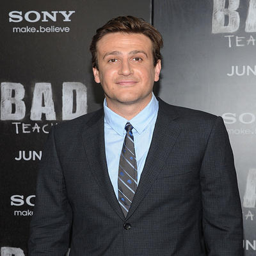
actor at the premiere of romantic comedy film .